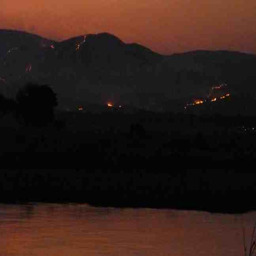
a bad picture of the burning hills .